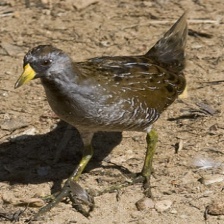
Species: SORA
Scientific name: PORZANA CAROLINA
ImageNet parent category: european_gallinule